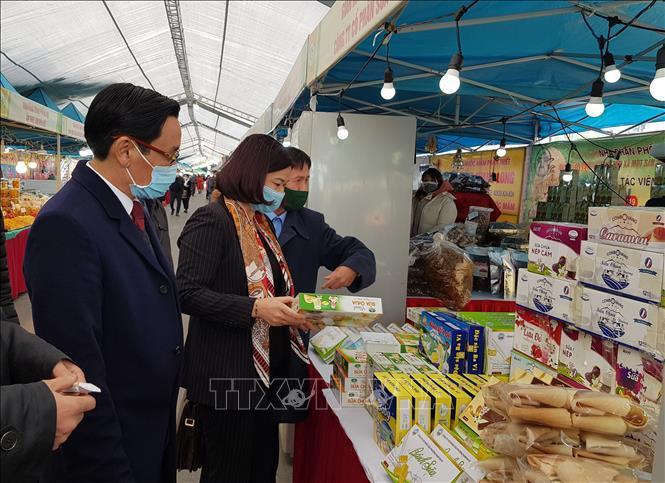
người phụ nữ đang cầm trên tay một sản phẩm của gian trại